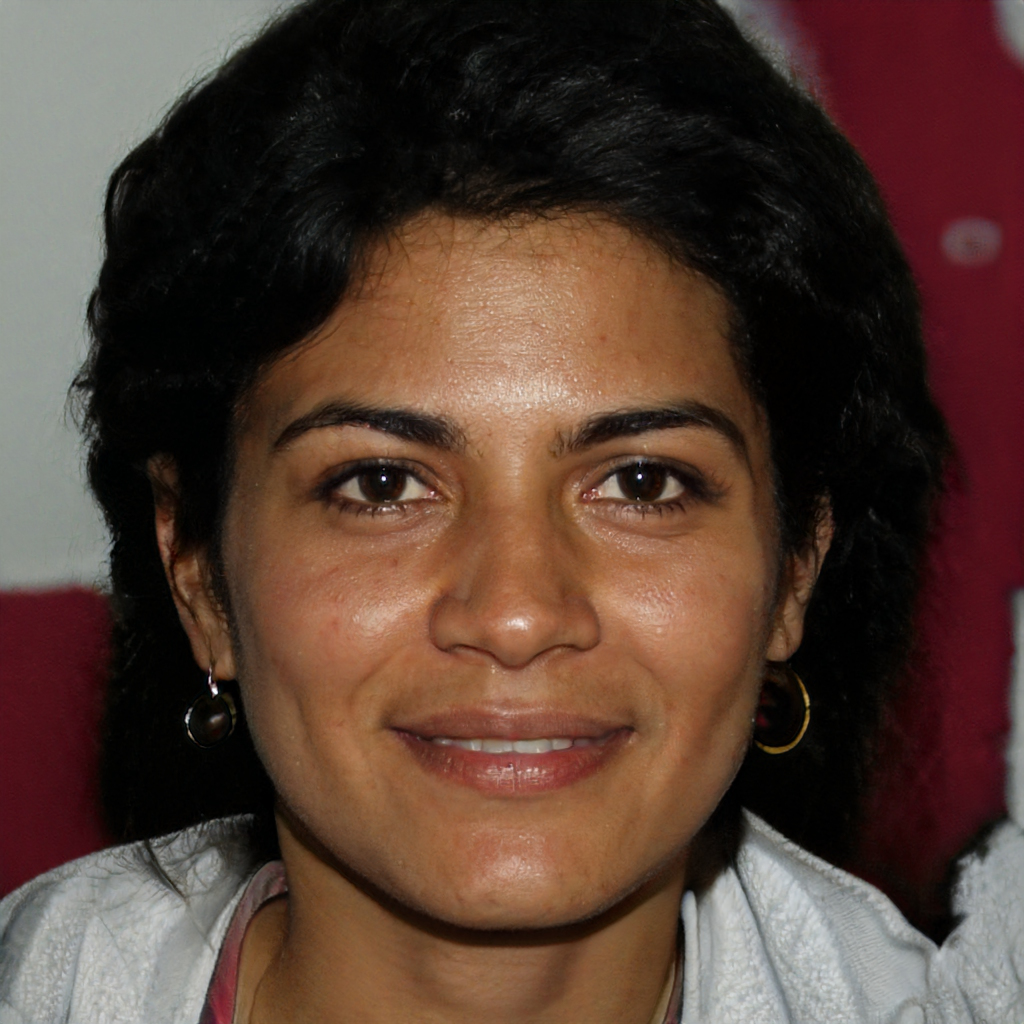
Gender: Female